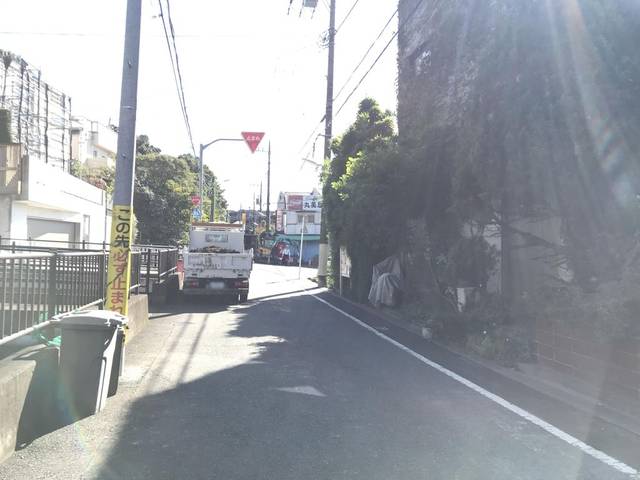
Region: Japan
Coordinates: 35.607, 139.637